Benjamin Orr

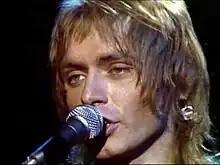
Benjamin Orr, bassist of The Cars on The Midnight Special, September 28, 1979

As a member of the Cars, Orr sang lead vocal on some of the band's best-known songs, including their first hit in the top 40, "Just What I Needed", "Let's Go", and "Drive", their highest-charting single in the United States.